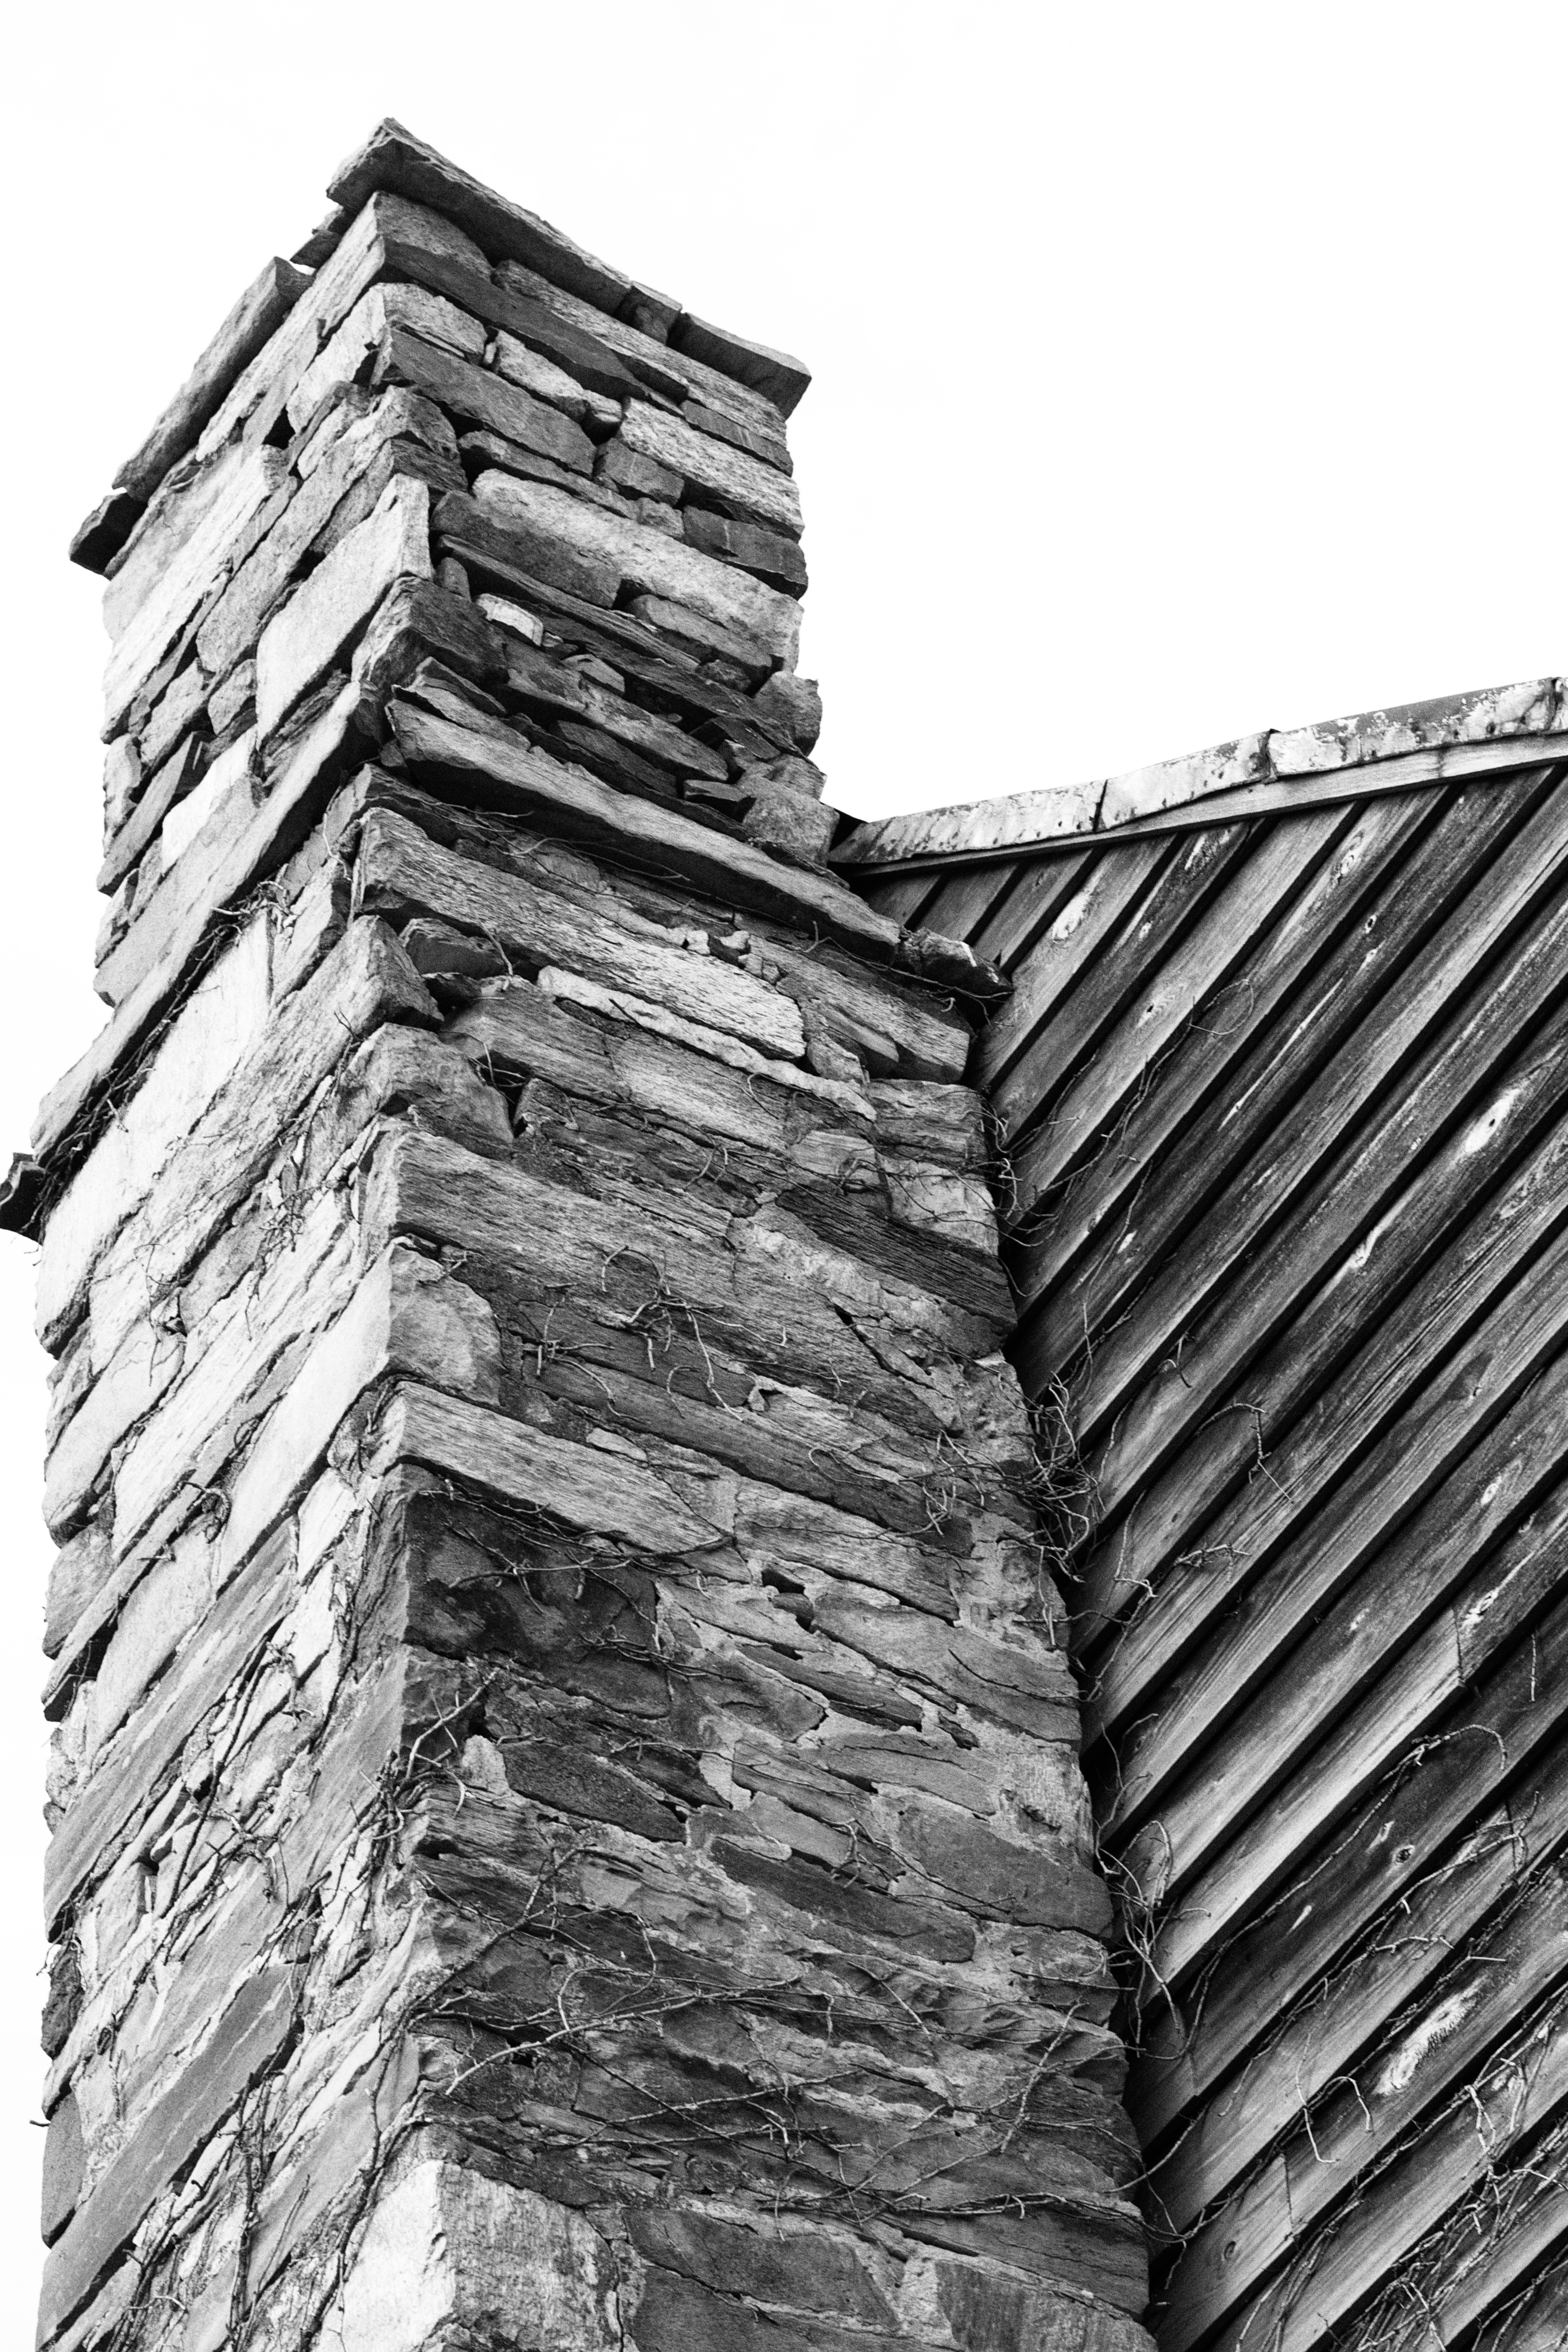
black and white, architecture, structure, wood, line, column, facade, monochrome, blackwhite, 2012366, monochrome photography, brutalist architecture